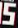
Number: 5